The Gate (2014 film)

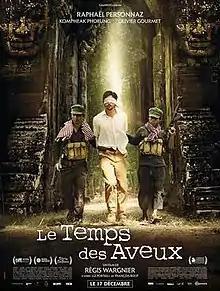
Film poster

The Gate is a 2014 French-Belgian-Cambodian drama film directed by Régis Wargnier, based on the books by François Bizot. The film debuted at the Telluride Film Festival on 29 August 2014. It was also screened in the Special Presentations section of the 2014 Toronto International Film Festival in September 2014.